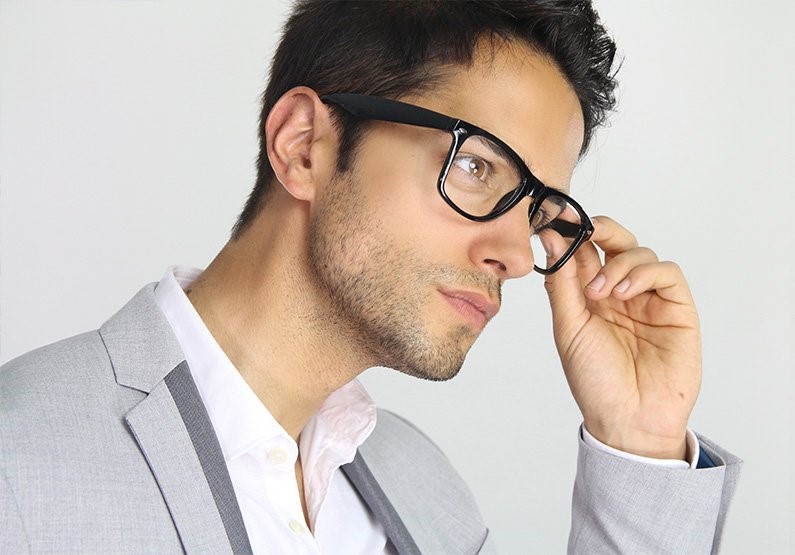
Gender: men